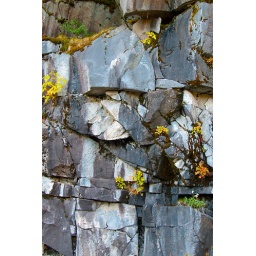
Natural layers of rock that make up the mountainside. I love the plants that grow in the cracks.